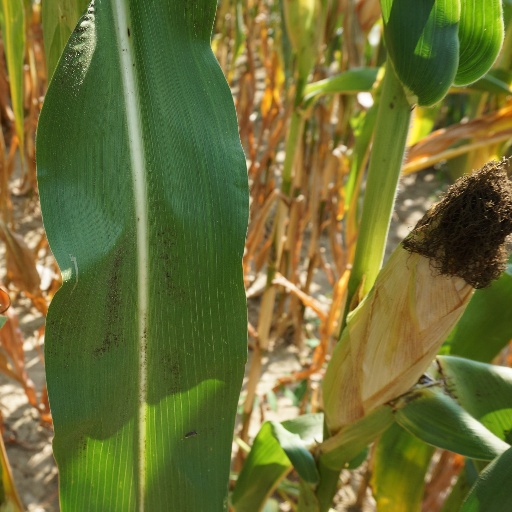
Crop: maize; corn